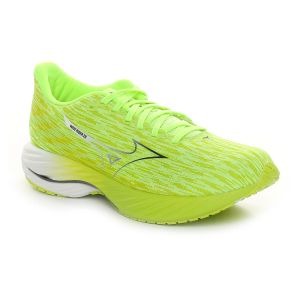
Mizuno Scarpa da Running Uomo  Wave Rider 28 Lime   Sconto 30%
Prezzo: 112,00 €